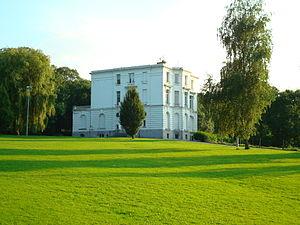
Le château Dalle-Dumont.